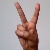
The image shows a hand gesture representing the letter 'V' in Indian Sign Language.